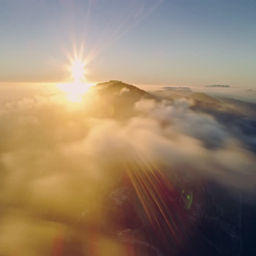
aerial : flying above the clouds at sunset